Oregon pioneer history

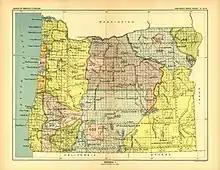
Oregon map from "Indian Land Cessions in the United States"

At the beginning of the pioneer period the Oregon Country was the homeland of numerous tribes of Native Americans. Portions of the area were claimed by the United States, Great Britain, Spain, and Russia. From 1818 to the mid-19th century, several treaties were signed that would set the current political boundaries. In 1818, the United States and Great Britain signed the Treaty of 1818 that led to what has been termed a "joint occupation" of the Oregon Country. Also in 1818 the U.S. resolved its claims with Spain regarding the western Louisiana Purchase lands, limiting Spanish claims to colonial Alta California south of the 42nd degree of latitude. This was followed by the Russo-American Treaty in 1825 that removed all remaining Russian-American Company claims south of 54' 40" (previously resolved with the British, regarding claims with Great Britain only). The remaining territorial conflict between British and U.S. claims continued until 1846 when the Oregon Treaty settled the boundary issue with the 49th degree of latitude set as the international boundary between the United States and Britain's North American possessions. However, due to some ambiguity in the treaty, future conflict did arise and ended with the bloodless Pig War over the San Juan Islands.